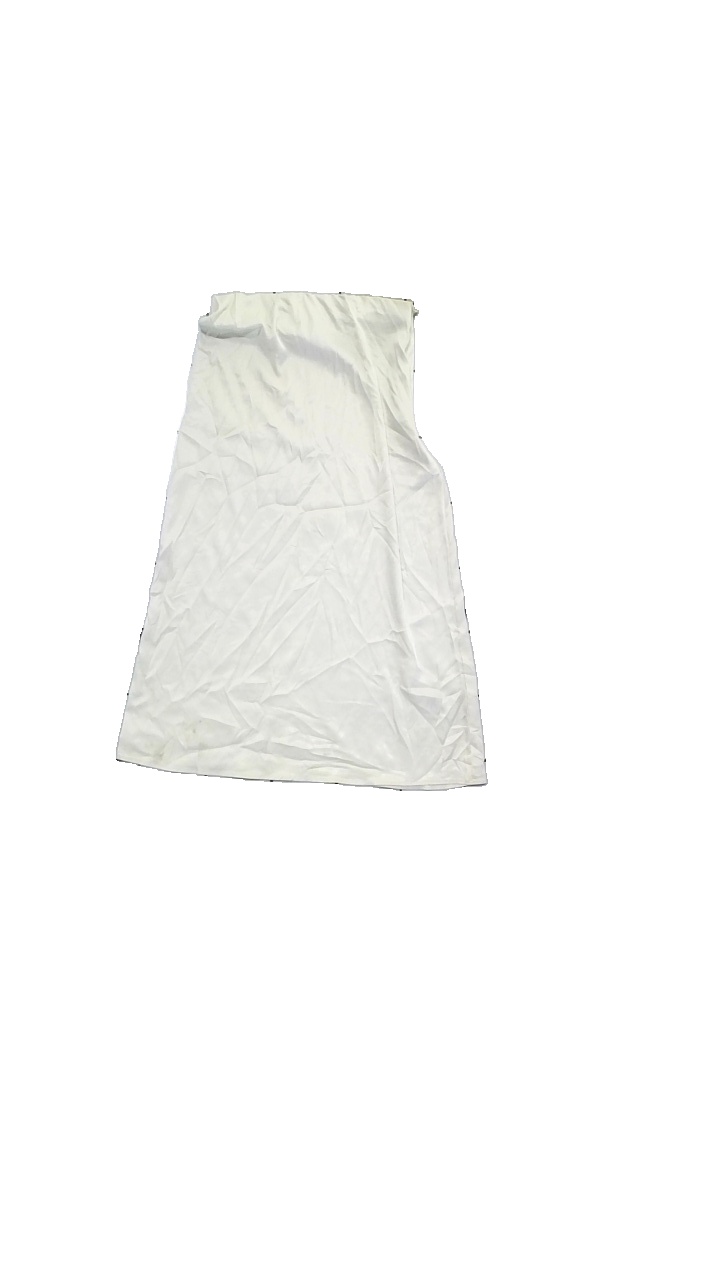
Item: Skirt (Ladies)
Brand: Chiquelle
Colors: Beige
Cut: Regular
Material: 95% polyester, 5% elastane
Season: All
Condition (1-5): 4
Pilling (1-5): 4
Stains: Major
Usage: Reuse
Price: <50